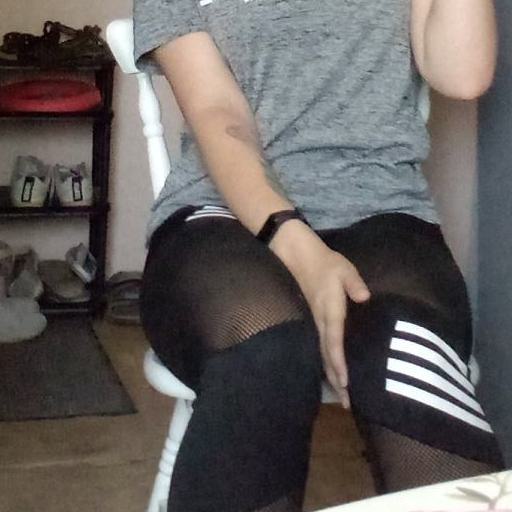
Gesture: no_gesture